2012 6 Hours of Spa-Francorchamps

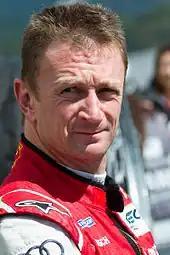
Allan McNish set the fastest overall qualifying lap time to put the 2 Audi R18 e-tron quattro on pole position.

Friday afternoon's qualifying session was split into two 20-minute groups. The first session was for all LMGTE cars, while the second was for all LMP entries. The team with the quickest lap time in each of the four categories won one championship point for themselves and their drivers. A threat of rain had passed, and there was a gentle breeze, with the temperature rising. McNish qualified the No. 2 Audi fastest overall with a 2:01.967 lap, which he then improved to 2:01.579 to clinch pole position on the R18 e-tron quattro's debut. It was McNish's first pole position at Spa-Francorchamps. Bonanomi's No. 4 Audi, the fastest non-hybrid Audi ultra car, joined McNish on the front row, and he held pole until McNish's first quick lap. Bonanomi was faster in the first sector but encountered traffic and failed to lap faster. Fässler was too slow on his warm-up lap, attempting to avoid traffic, and qualified the No. 1 Audi third. Duval's two quick laps were hampered by traffic, putting the No. 3 Audi fourth. The fastest petrol-powered car was Neel Jani's No. 12 Rebellion Lola-Toyota in fifth place, followed by Danny Watts' Strakka HPD in sixth.